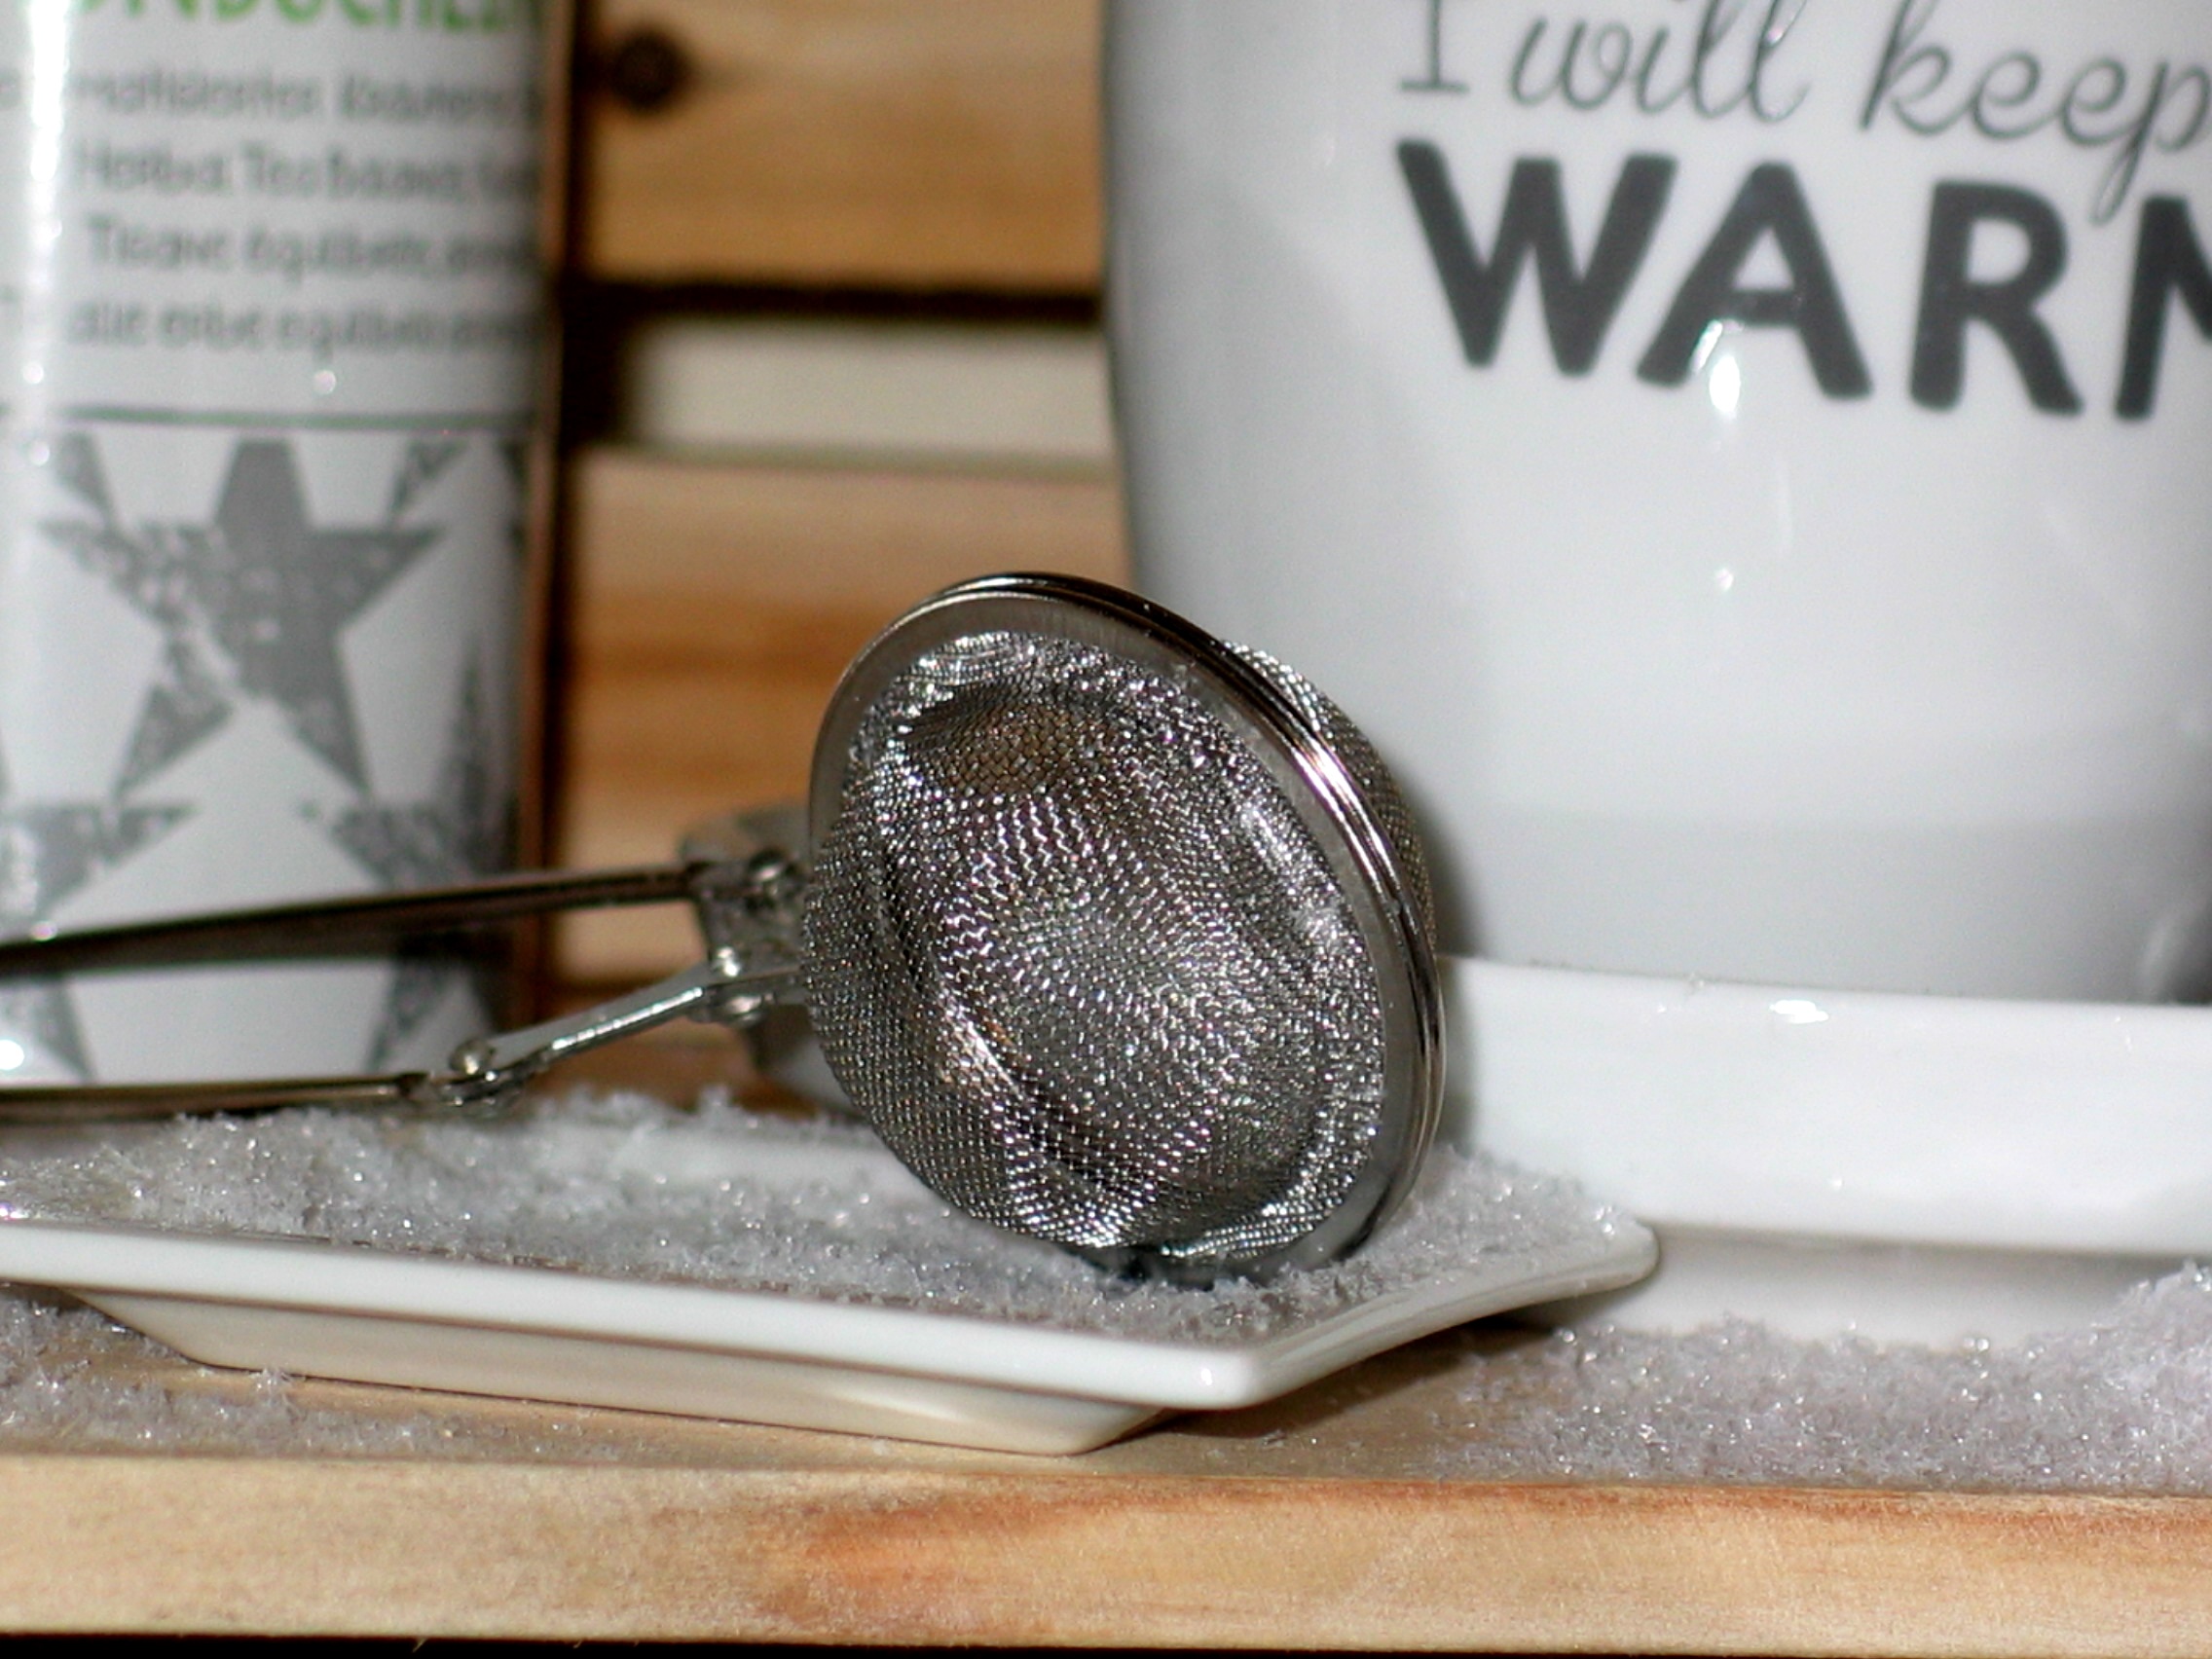
hand, technology, glass, relax, kitchen, gadget, drink, rest, breakfast, delicious, still life, tableware, teacup, hot drink, headphones, eye, hot, organ, tee, porcelain, quiet, teatime, enjoy, benefit from, budget, tea time, audio equipment, tea mix, teeservice, tea infuser